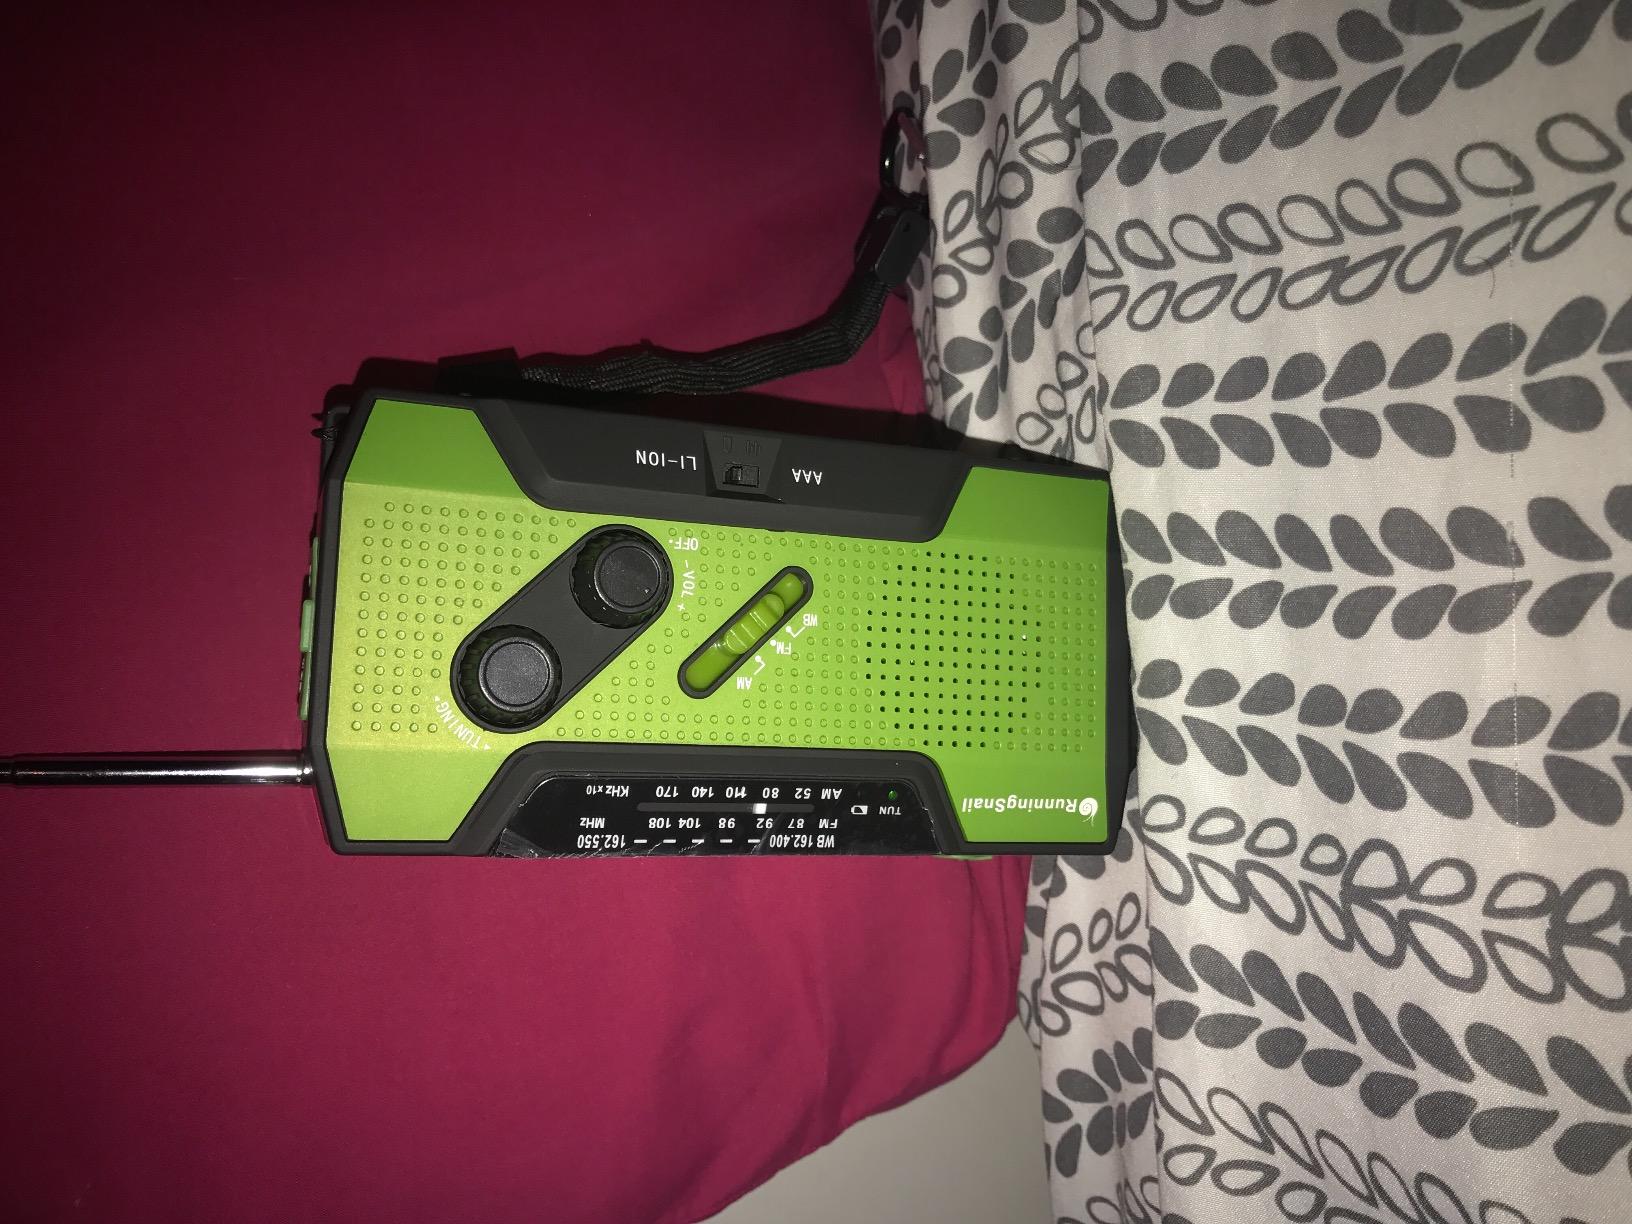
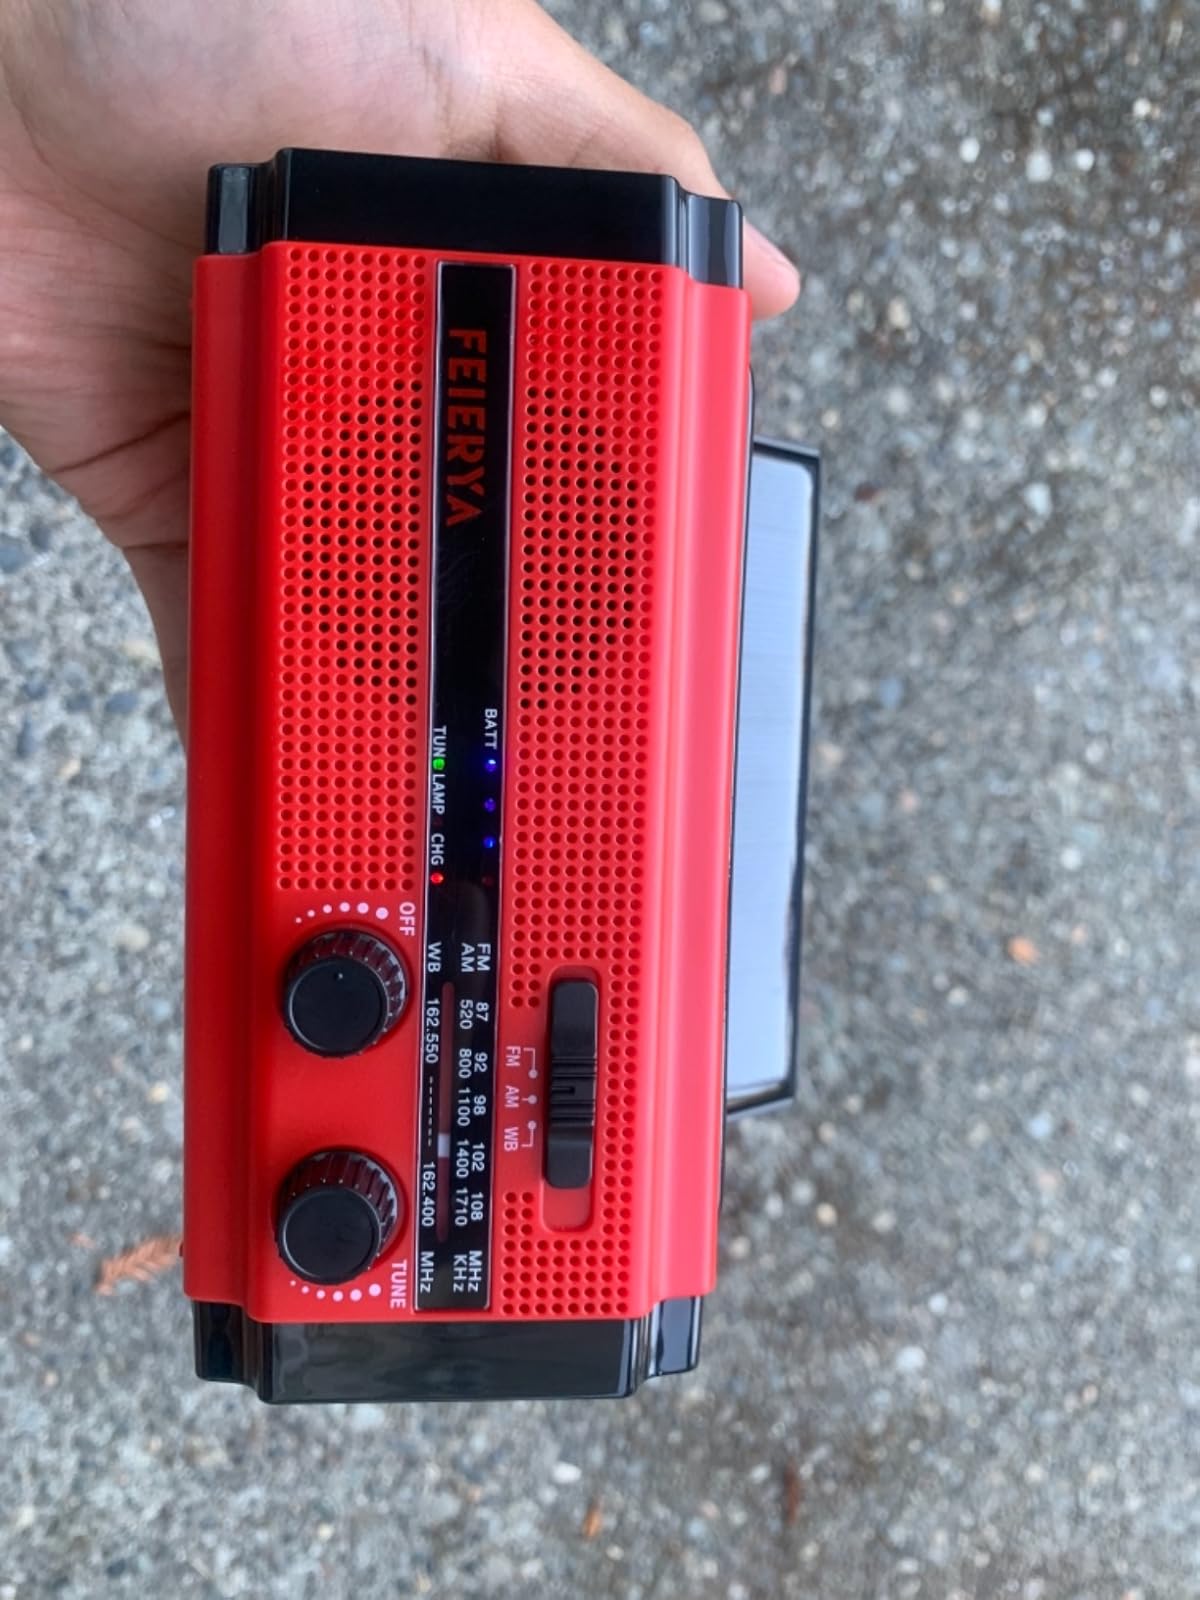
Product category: radio
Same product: no